Greg Smith (Paralympian)

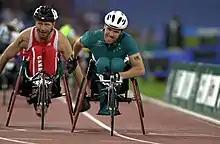
Action shot of Smith (right)) on his way to winning gold in the 800 m T52 at the 2000 Sydney Paralympics

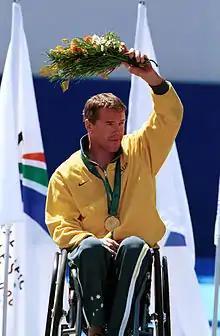
Smith waves to the crowd as he celebrates his gold medal in the 5000 m T52 at the 2000 Sydney Paralympics

Smith won a gold medal in the men's 4x100 m T1 at the World Championships and Games for the Disabled in Assen, Netherlands. He then began his long Paralympic career with a silver medal in the men's 4x100 m relay TW1–2, and bronze medals in the men's marathon TW2 and the men's 4x400 m relay TW1–2 at the 1992 Barcelona Games. He also competed in the men's 800 m, 1500 m and 5000 m TW2 events. In 1992, he held a scholarship with the Victorian Institute of Sport in athletics. That year, he finished fourth in the 10 km road race at the 1992 Oz Day race. In 1995, he was awarded an Australian Institute of Sport Athletes with a Disability non-residential scholarship which he held until 2000.